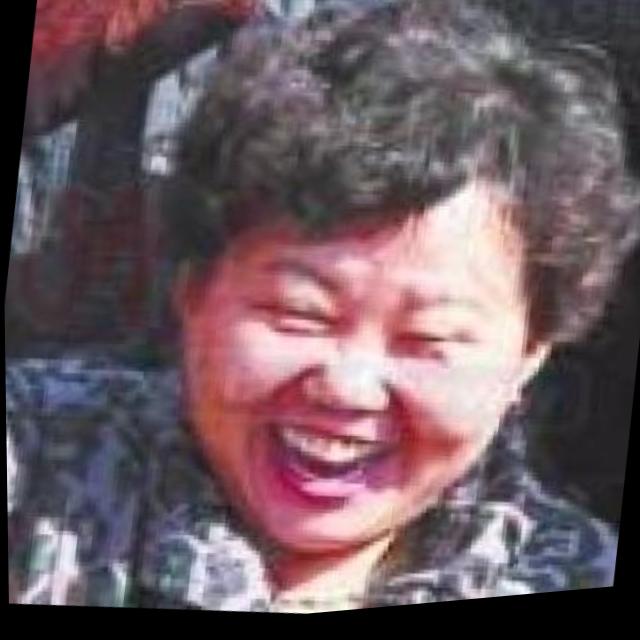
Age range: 65+